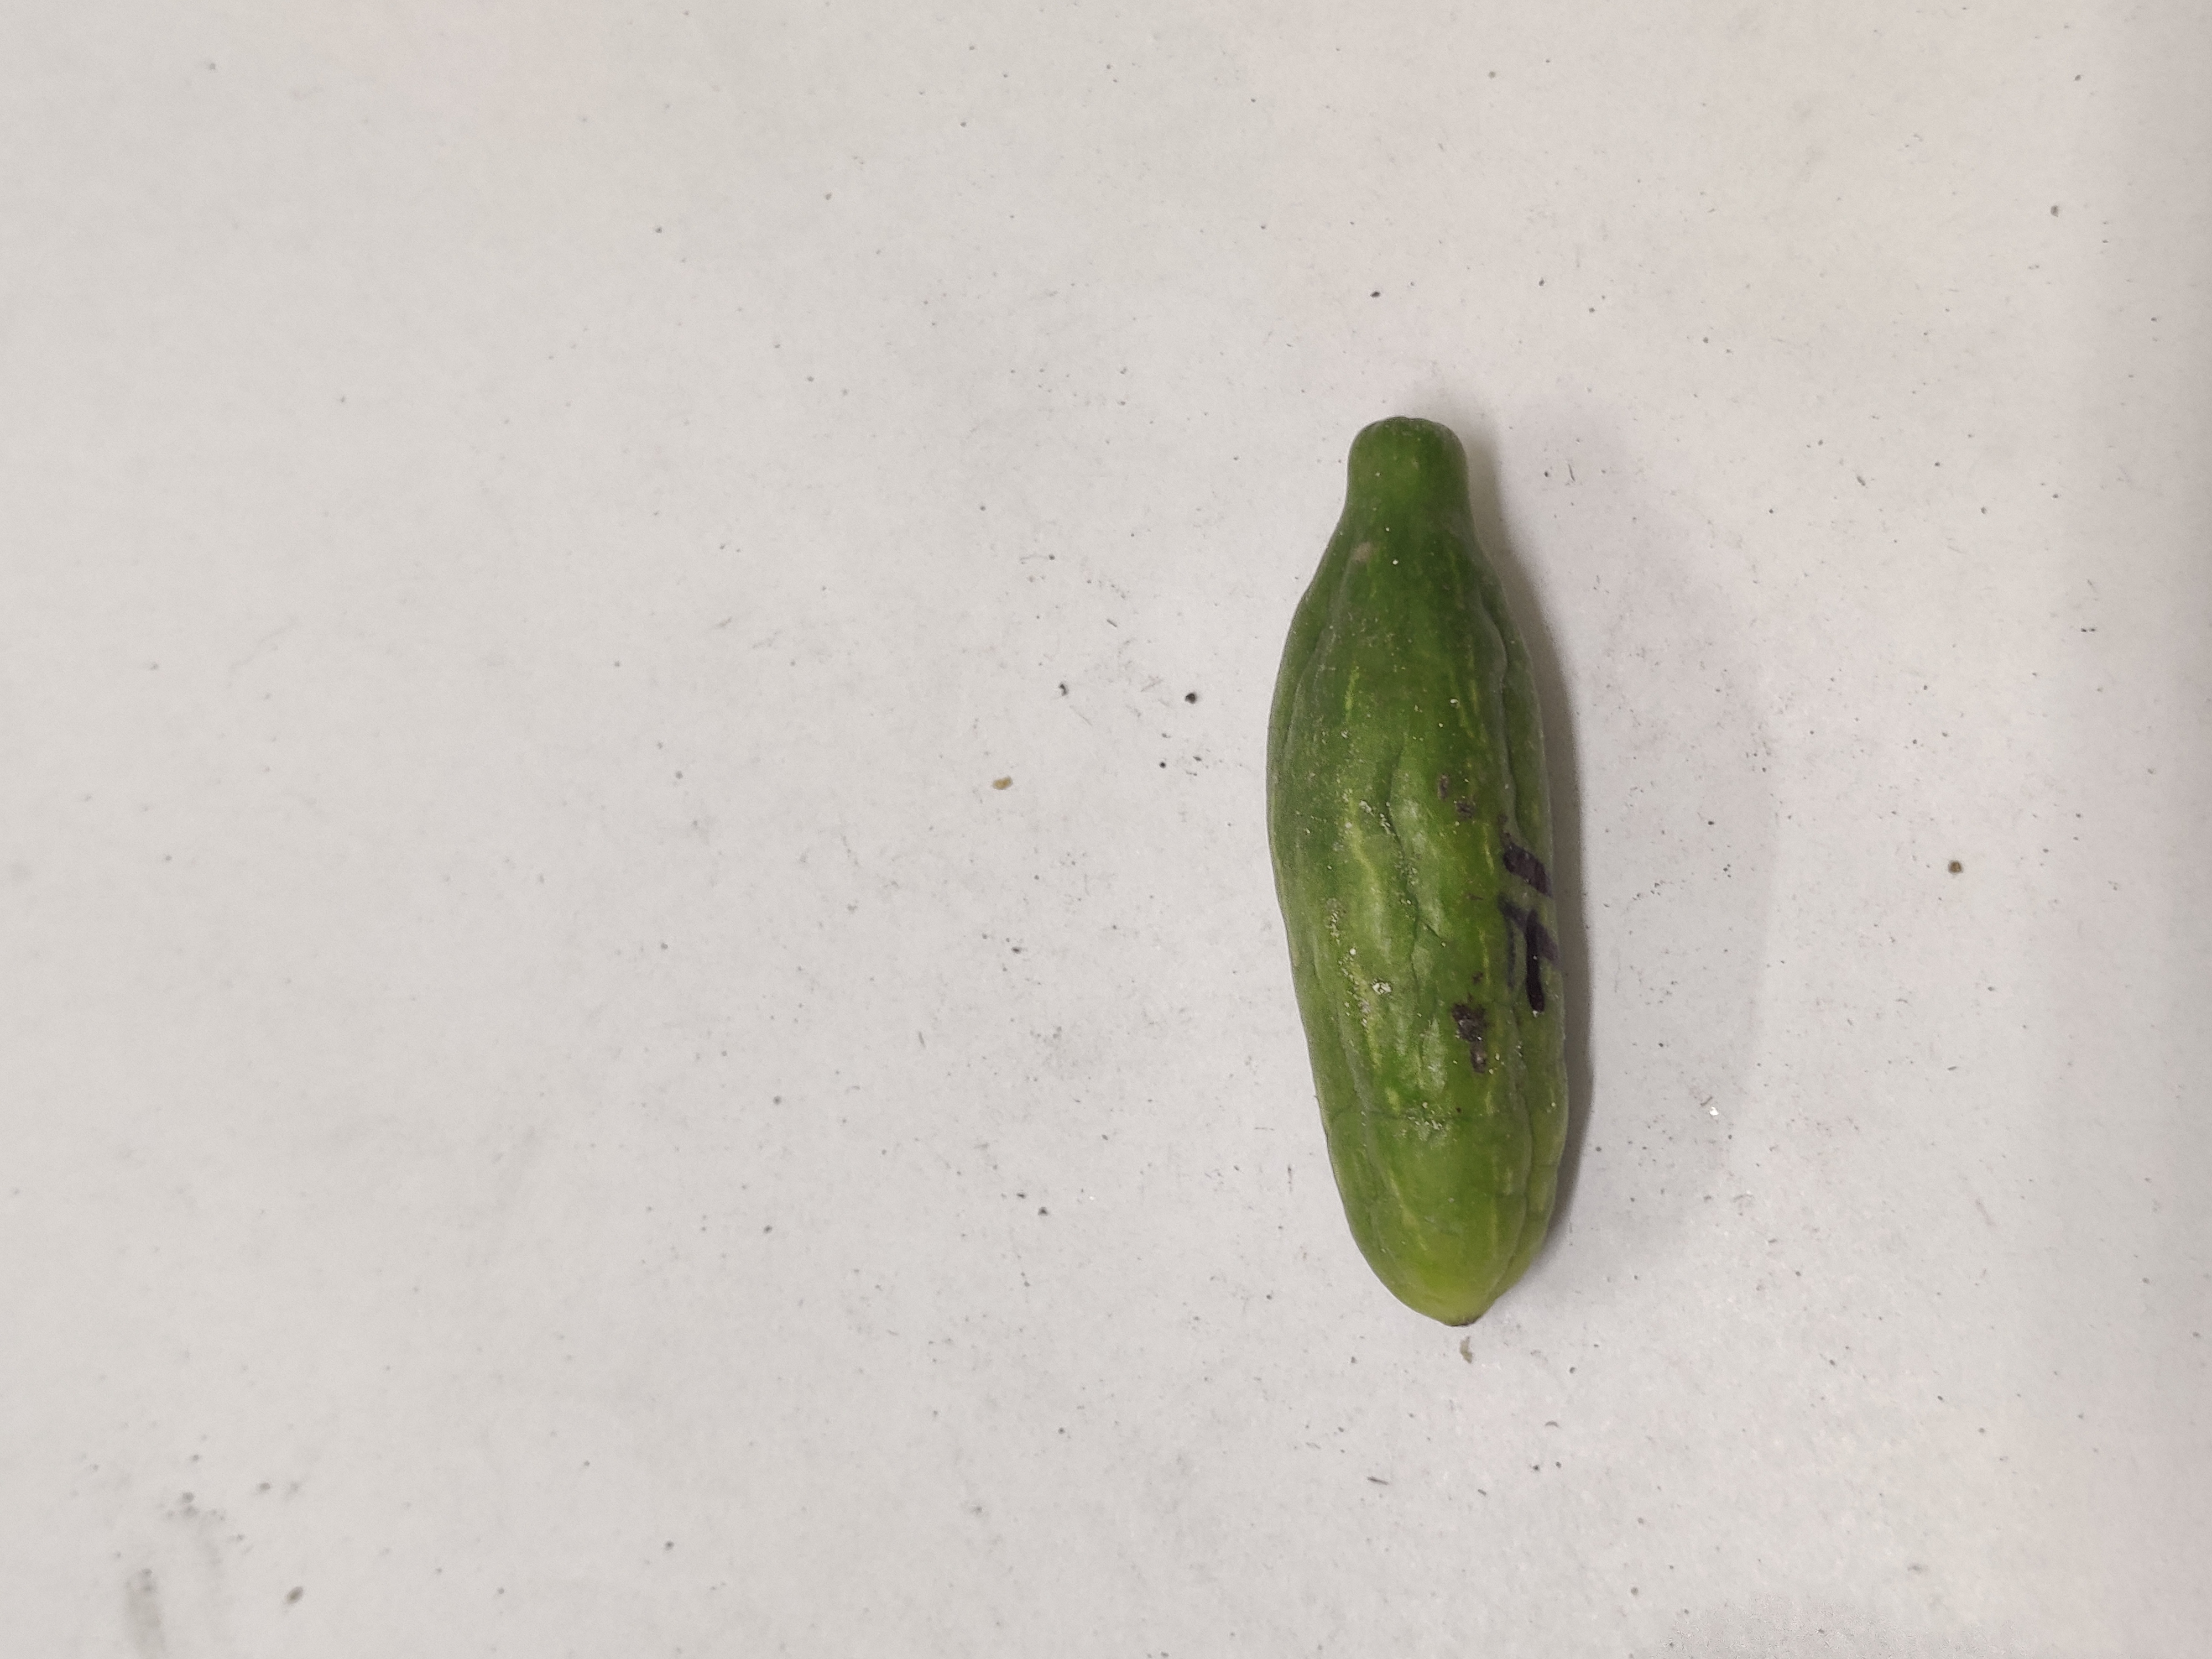
Crop: Ivy Gourd
Condition: Severely Damaged